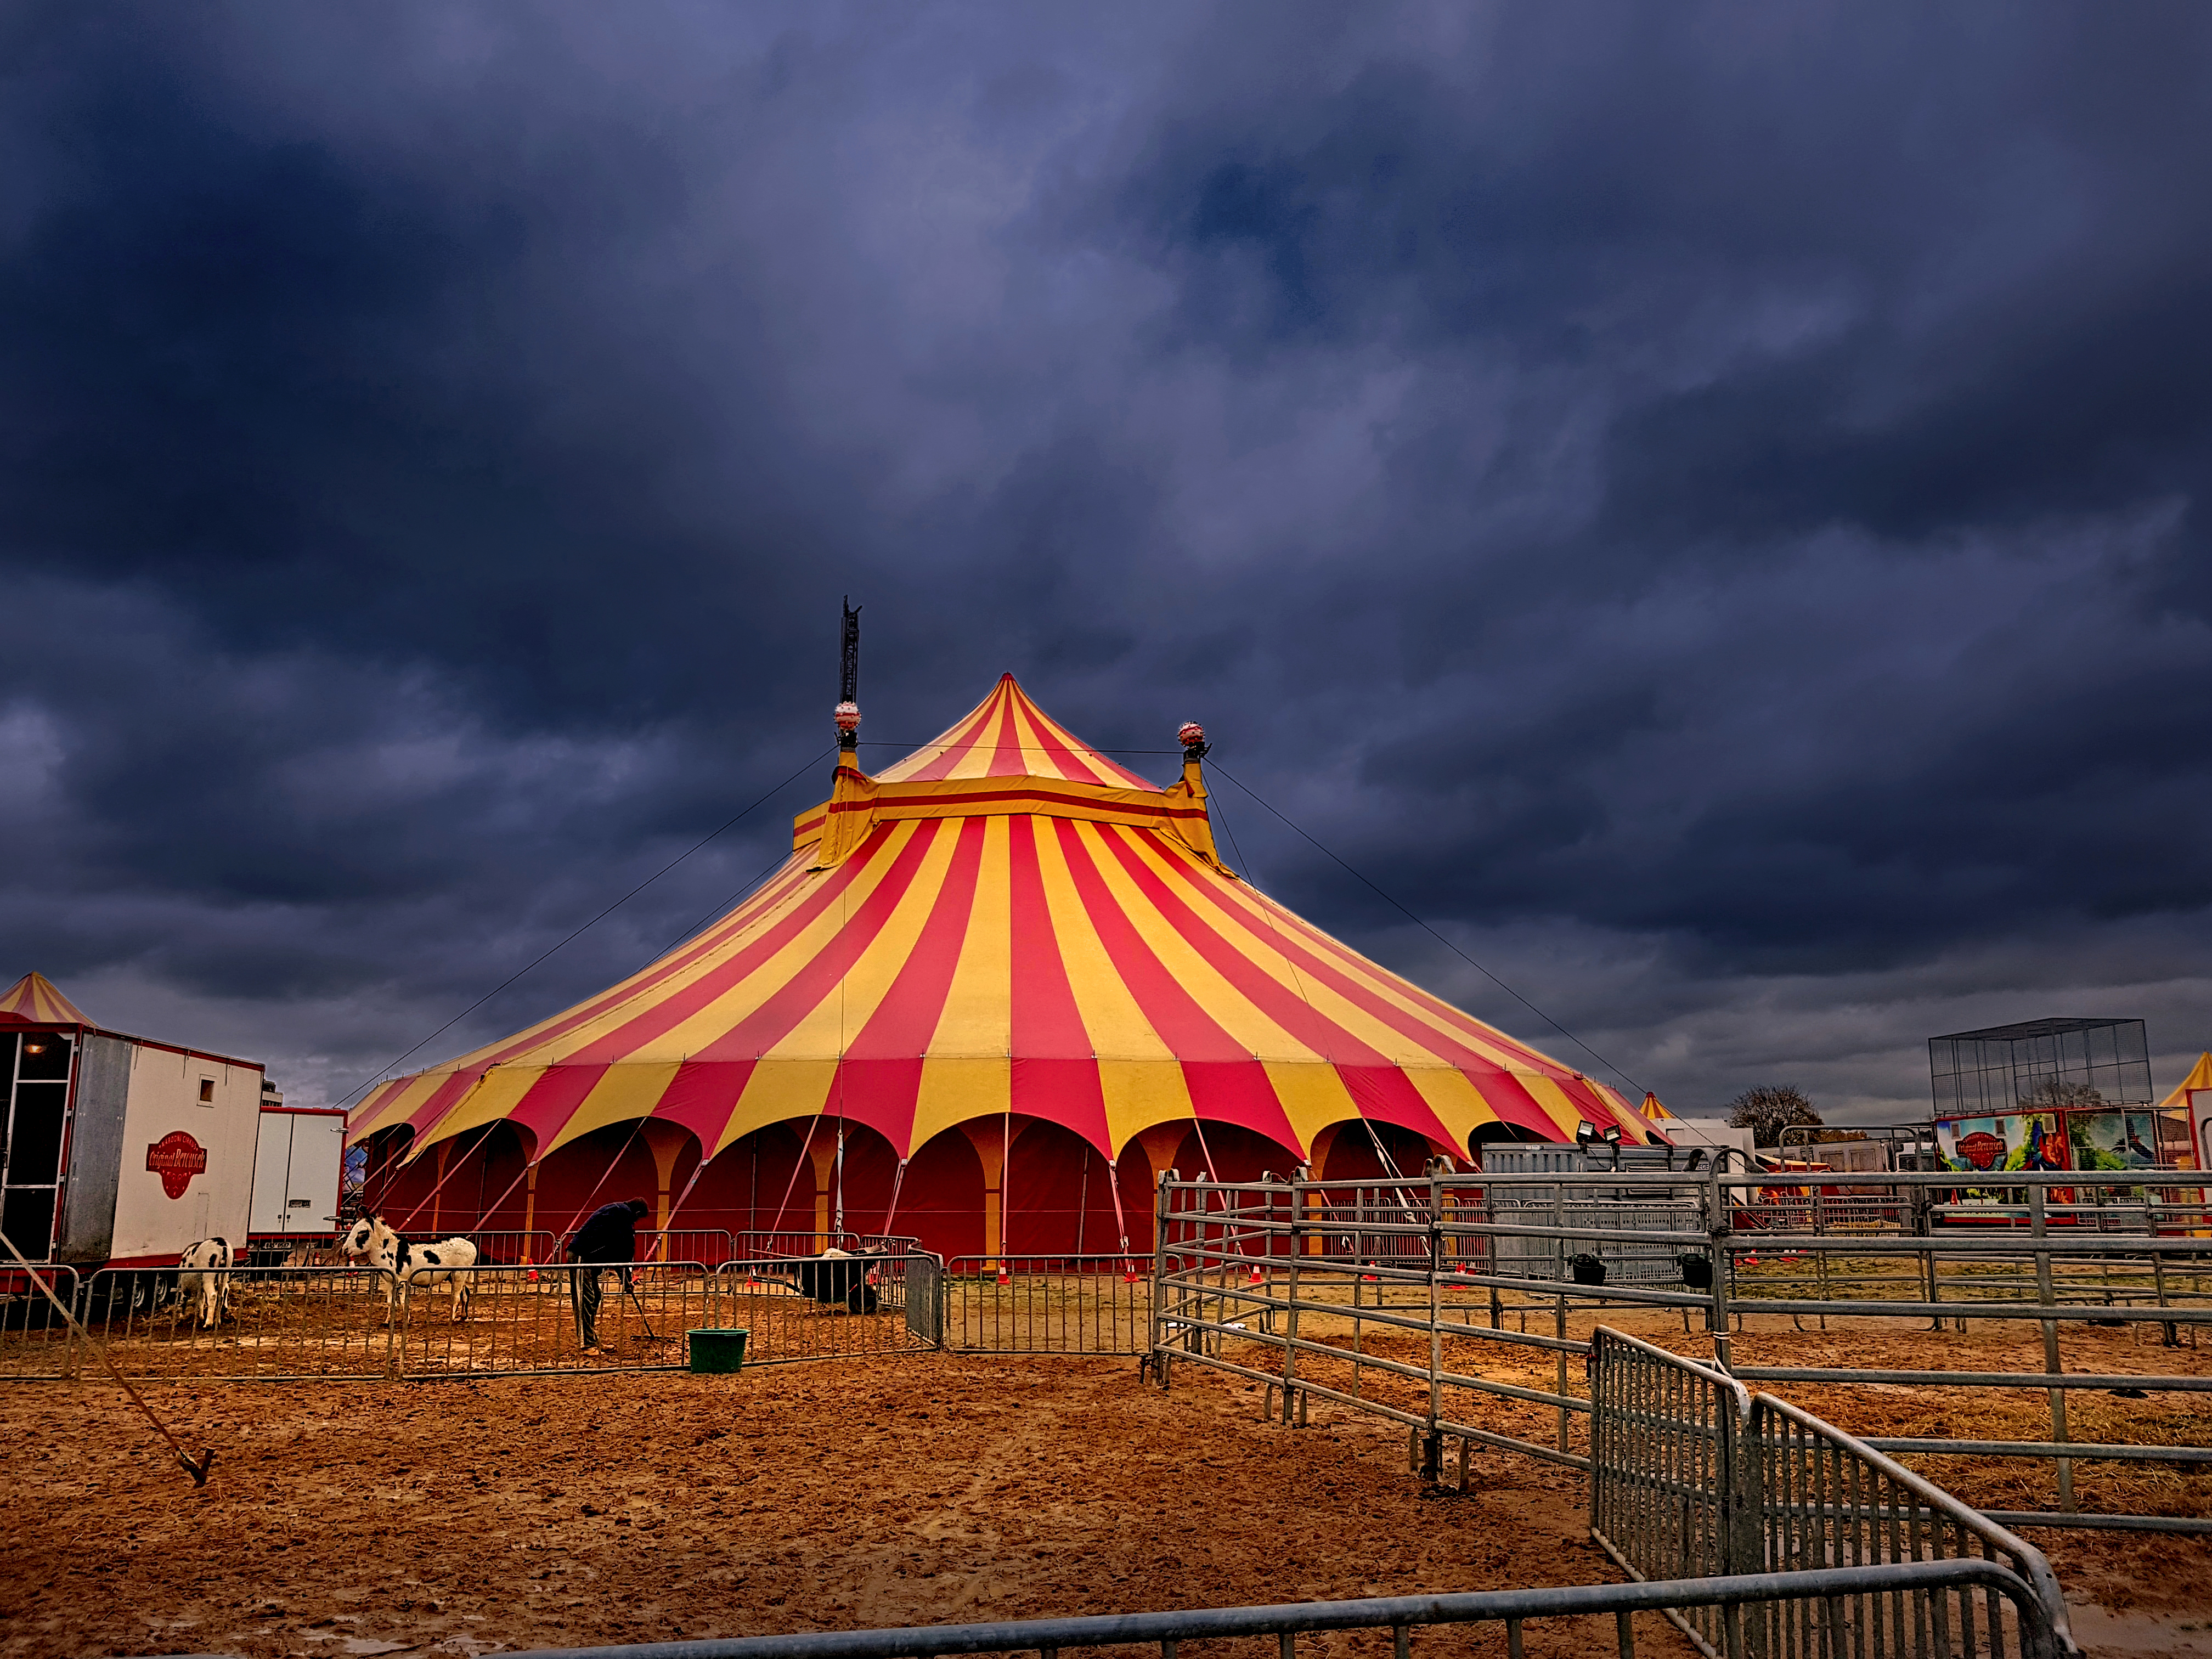
circus, tent, big top, vaudeville, theater, corral, prague, sky, cloud, performance, public event, architecture, night, event, performing arts, evening, festival, tourist attraction, fair, building, meteorological phenomenon, house, roof, city